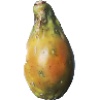
Label: Cactus fruit 1